Lancelot Driffield

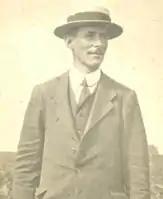
Lancelot Driffield

Lancelot Townshend Driffield (10 August 1880 – 9 October 1917) was an English cricketer who played in first-class cricket matches for Cambridge University and Northamptonshire between 1900 and 1908. He was born in Old, Northamptonshire and died in Leatherhead, Surrey. He appeared in 61 first-class matches as a left-handed batsman who bowled left-arm orthodox spin. He scored 851 runs with a highest score of 56 and took 137 wickets with a best performance of seven for 7.